Question: Please indicate a possible affordance area of the chair that can be used for sitting
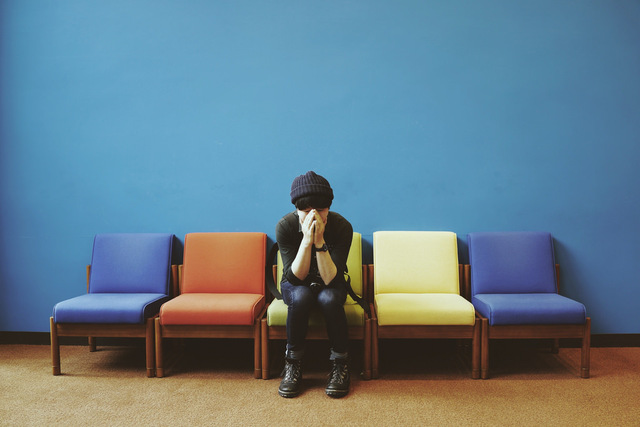
Answer: [277.5, 292.5, 363.5, 318.5]